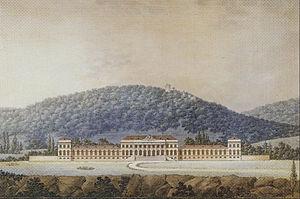
Le château de Weilburg, ou simplement le Weilburg, était un château à Baden en Basse-Autriche, dont il ne reste plus qu'une grande pierre qui sert de monument.
Joseph Georg Kornhäusel est un architecte autrichien. Il est considéré comme un grand architecte de la première moitié du XIXᵉ siècle, l'un des plus importants représentants autrichiens du Biedermeier.